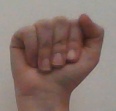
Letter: saad